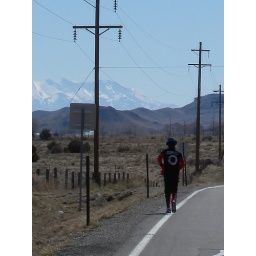
Take a look, in the direction Kanpei is running to.Mercy! Snow Capped Huge mountain range showed up again.